SJ Pa

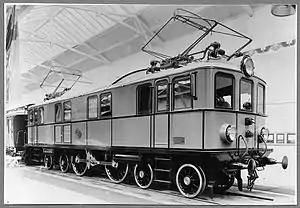

Pa is an electric locomotive used by Swedish State Railways for hauling passenger trains on Malmbanan. It was delivered by ASEA in 1914-1915 and was in service until the 1950s. Malmbanan was the first electrified railway owned by the state (several private lines was already electrified) in Sweden, and SJ needed a fast locomotive to haul the passenger trains on the line. One of the units is preserved.